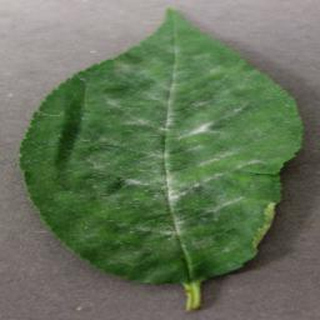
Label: cherry_powdery_mildew